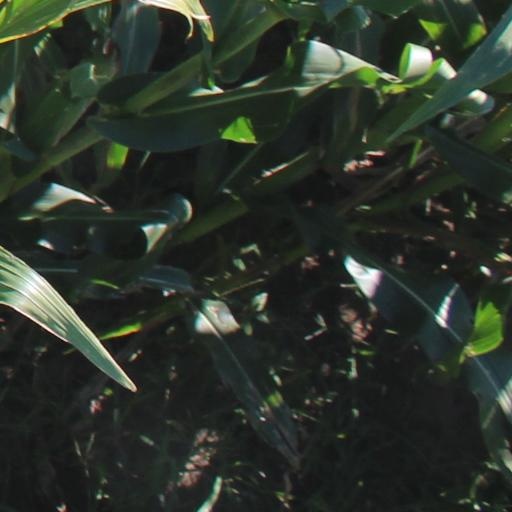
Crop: maize; corn